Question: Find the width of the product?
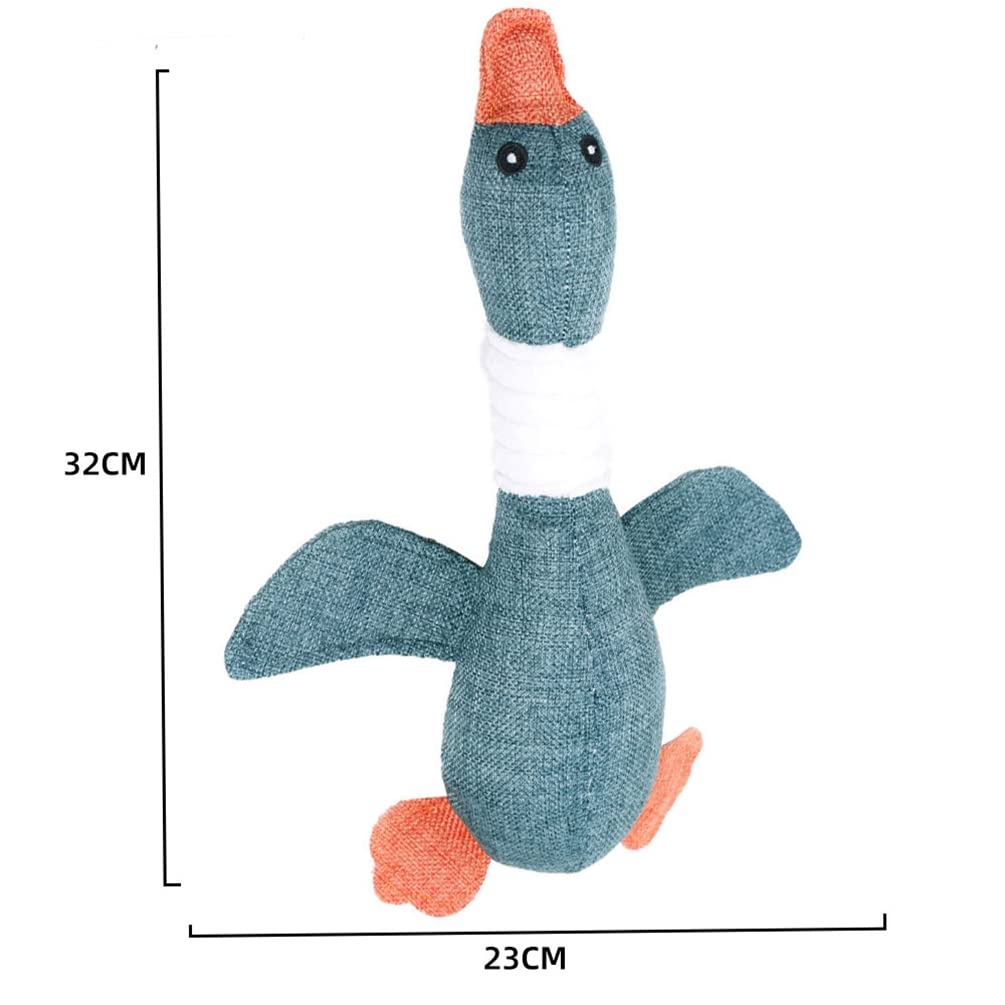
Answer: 23.0 centimetre